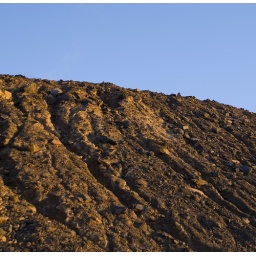
Part of the Line of Lode, the mountain range or hill that splits the town in two, rich in silver, lead and zinc.